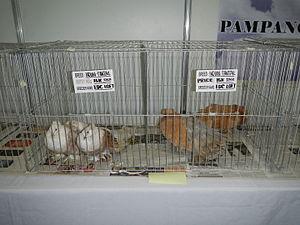
La colombiculture ou élevage de pigeons est l'ensemble des opérations visant à faire reproduire le pigeon domestique, la version domestiquée du Pigeon biset, au profit de l'activité humaine. Une personne qui pratique cet élevage est un colombiculteur et l'établissement concerné s'appelle un colombier. Il a pour objet principal la production de viande à destination de l'alimentation humaine et la sélection d'oiseaux d'ornement. Ce petit élevage se pratique surtout en Afrique du Nord, en Asie et en Europe.